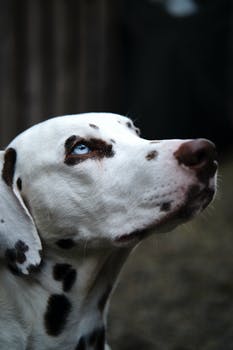
Label: No Watermark